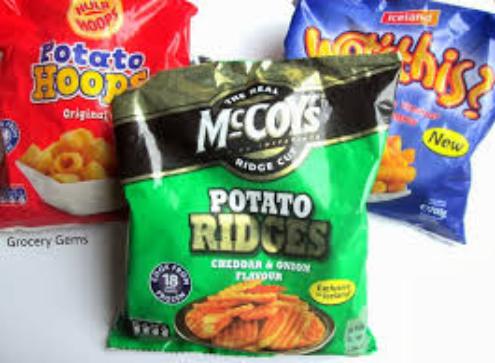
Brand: McCoys Crisps
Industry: Food